Paolo Bonolis

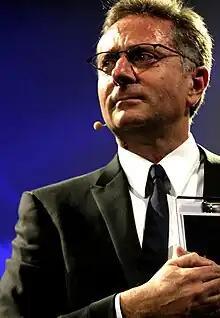
Bonolis in 2010

Paolo Bonolis (born 14 June 1961) is an Italian television host. He made his debut in 1981 on "3, 2, 1... contatto!", a programme for children that aired on Italian national broadcaster Rai.